Nancy Kelly

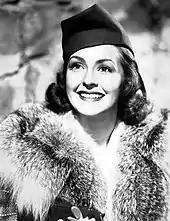
Studio publicity portrait circa 1940s

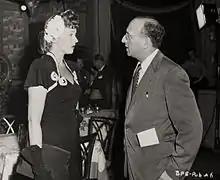
On set with director William Berke during "Betrayal from the East" (1945)

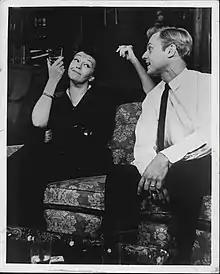
Onstage with Ken Kercheval in "Who's Afraid of Virginia Woolf?" (1963)

Of Irish descent, Kelly was born in Lowell, Massachusetts, into a theatrical family. Her mother was silent film actress Nan Kelly, who coached her and managed her career. As a child actress, Kelly appeared in 52 films made on the East Coast by the age of 17. Her younger brother was actor Jack Kelly, most noted for playing the role of Bart Maverick, one of the leads (alongside James Garner, Roger Moore or Robert Colbert) in the ABC television series "Maverick" (1957-1962). The Kelly siblings, who resembled each other, are not currently known to have worked together in film or television.